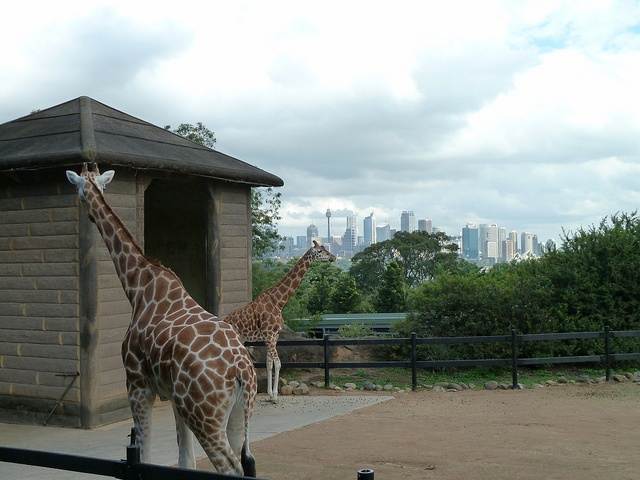
Two giraffe standing next to a small brick building.
Two giraffes standing in a fenced in area near a small building.
Two giraffes are near a brown brick building while a city view is seen in the background.
Two giraffes walking near a hut in an enclosure.
Two giraffes are next to a building enclosure.